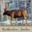
Label: deer